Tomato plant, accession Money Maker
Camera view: vertical (180 deg); turntable rotation: 30 degrees
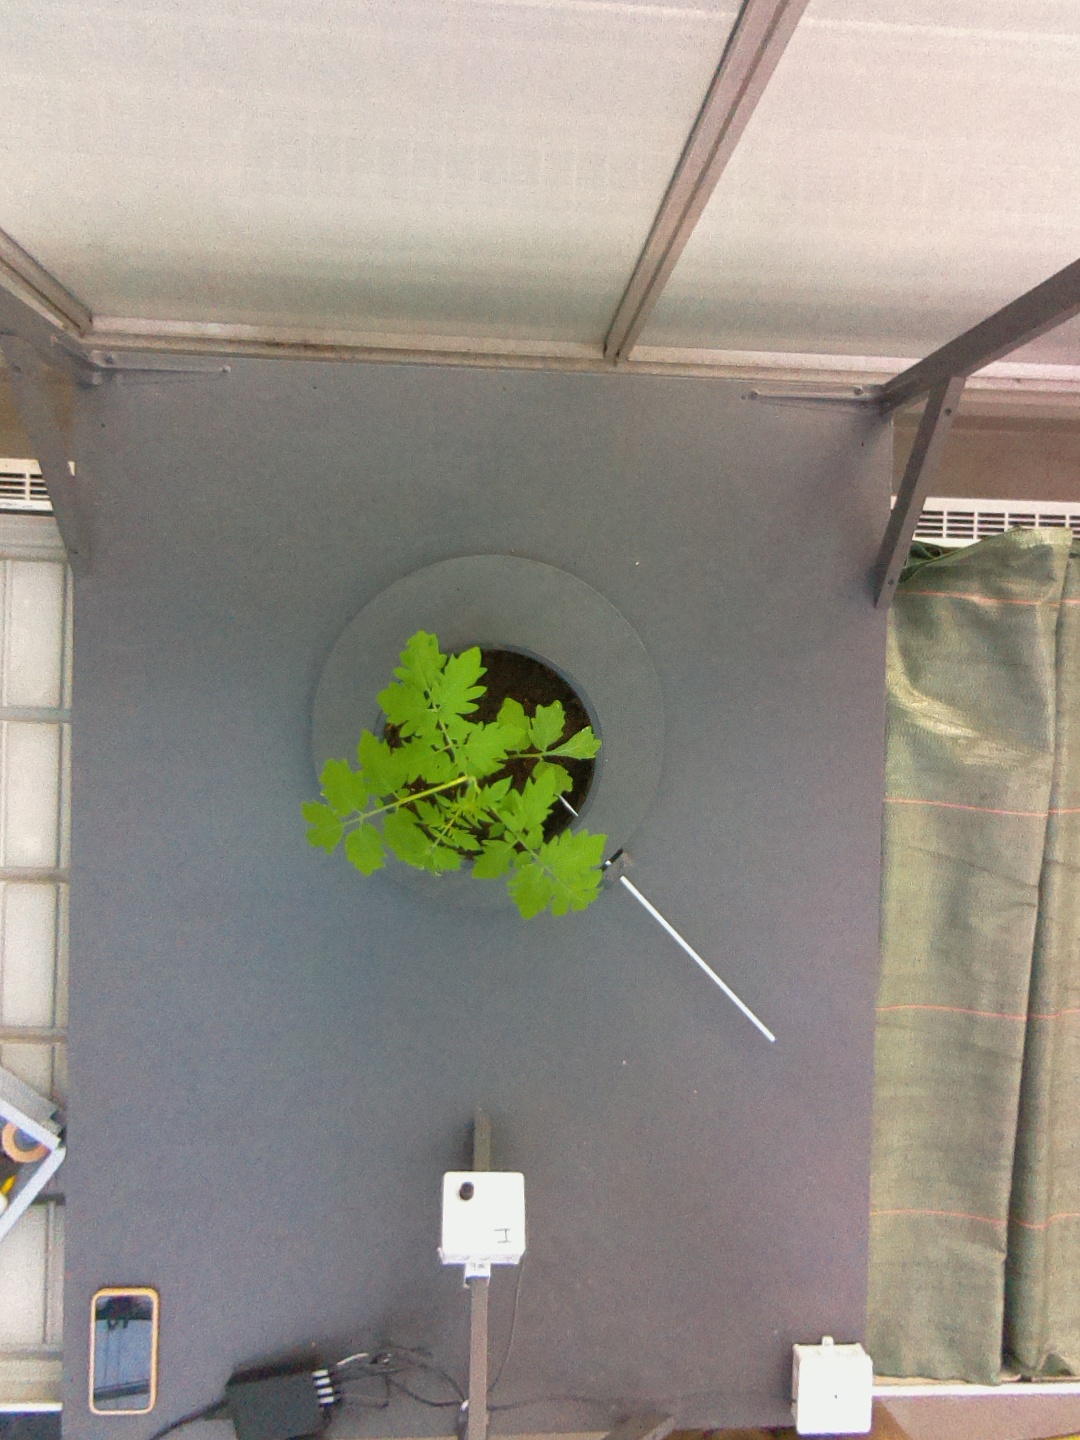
BBCH growth stage 13: 6 of true leaves visible